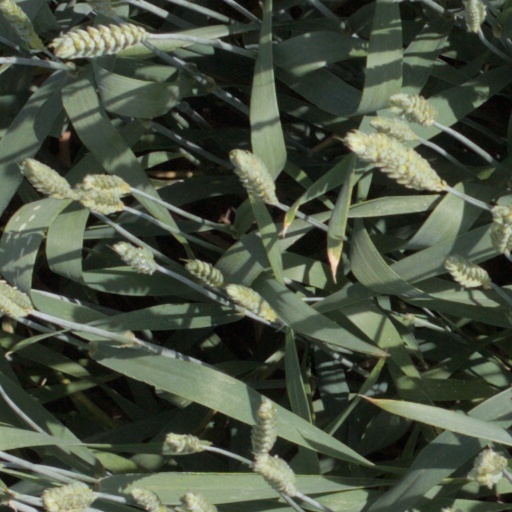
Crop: wheat